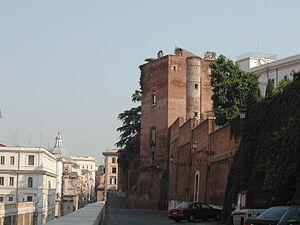
"Les tours de Rome sont des constructions anciennes emblématiques de l'époque médiévale de la ville de Rome. Elles sont caractéristiques de la puissance et de la domination de plusieurs familles nobles, en particulier dans la période entre 900 et 1300. À l'époque on en comptait plus de 300, ce qui valait à la cité de surnom de ""Roma turrita"".